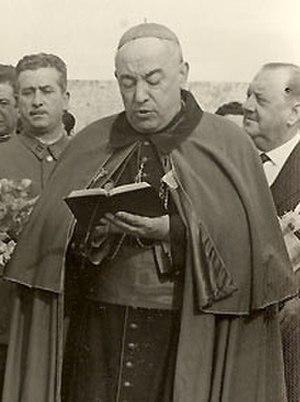
José María Bueno y Monreal est un cardinal espagnol de l'Église catholique du XXᵉ siècle, archevêque de Séville de 1957 à 1982.